World Branding Forum

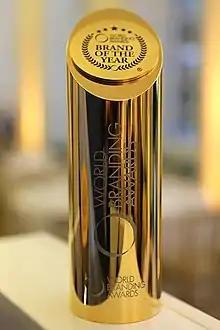
The World Branding Awards trophy is on display at the Museum of Brands, Packaging & Advertising in London

The World Branding Forum is the organiser of the World Branding Awards, an international award presented to some of the best global and national brands for their work and achievements in branding. It is also the owner of the award's "Brand of the Year" logo, which is a registered trademark.